Matthews Ridge, Guyana

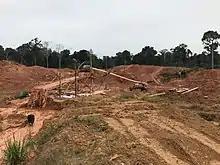
A dredge being used in a nearby backdam.

The population of Matthews Ridge as of 2012 is 409 people, and is composed mainly of Afro-Guyanese and Amerindian persons. Carib is the language spoken by the local Amerindian people.